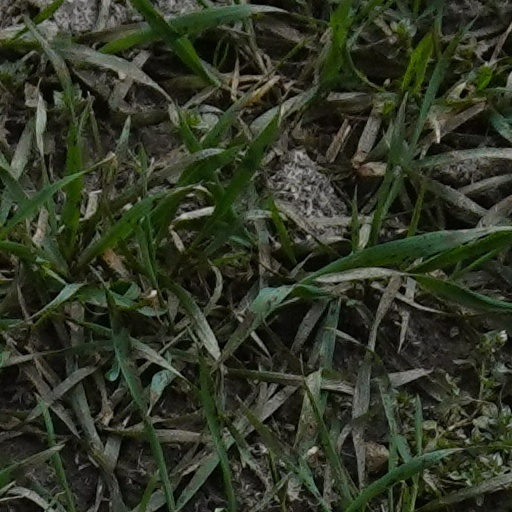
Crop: wheat